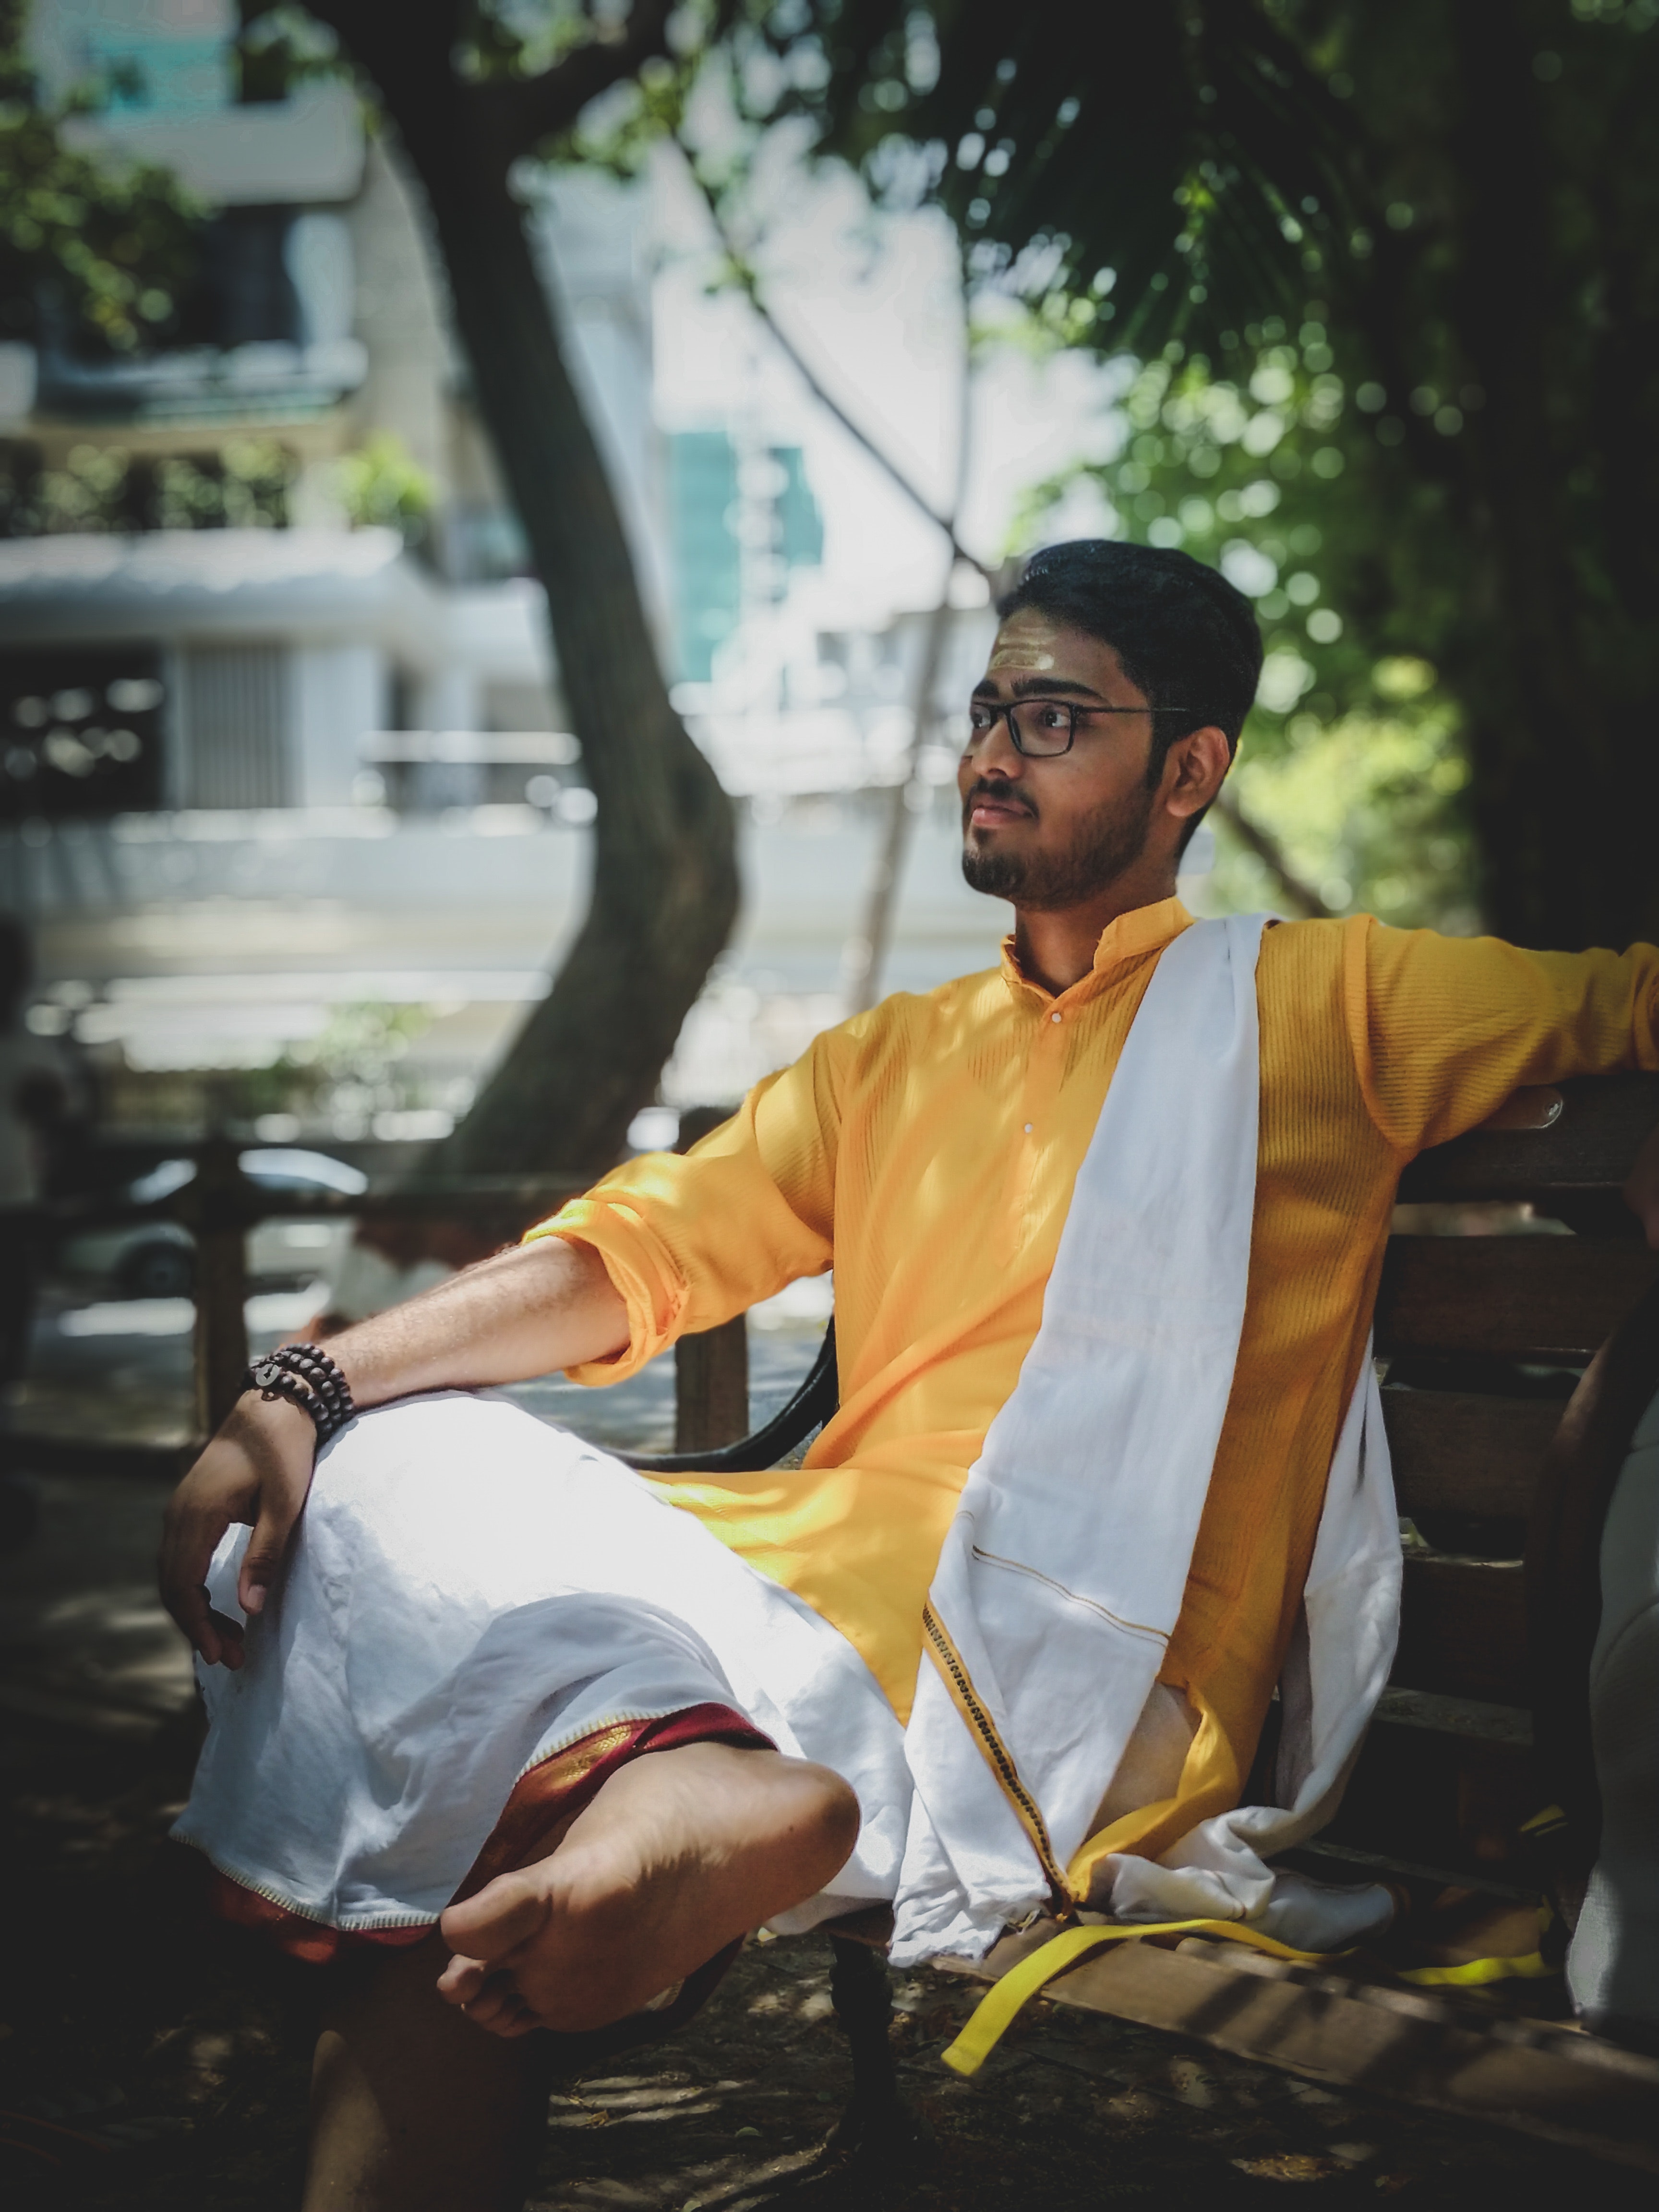
photography, guru